University of California, Santa Cruz

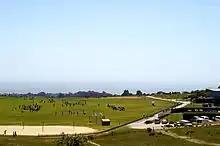
East Field

The McHenry Library houses UCSC's arts and letters collection, with most of the scientific reading at the newer Science and Engineering Library. The McHenry Library was designed by John Carl Warnecke. In addition, the colleges host smaller libraries, which serve as quiet places to study. The McHenry Special Collections Library includes the archives of Robert A. Heinlein, the papers of Anaïs Nin, the papers and drawings of Beat poet Kenneth Patchen, the largest collection of Edward Weston photographs in the United States, the mycology book collection of composer John Cage, a large collection of works by Satyajit Ray, the Hayden White collection of 16th-century Italian printing, a photography collection with nearly half a million items, and the Mary Lea Shane Archives. The Shane Archives contains an extensive collection of photographs, letters, and other documents related to Lick Observatory dating back to 1870.